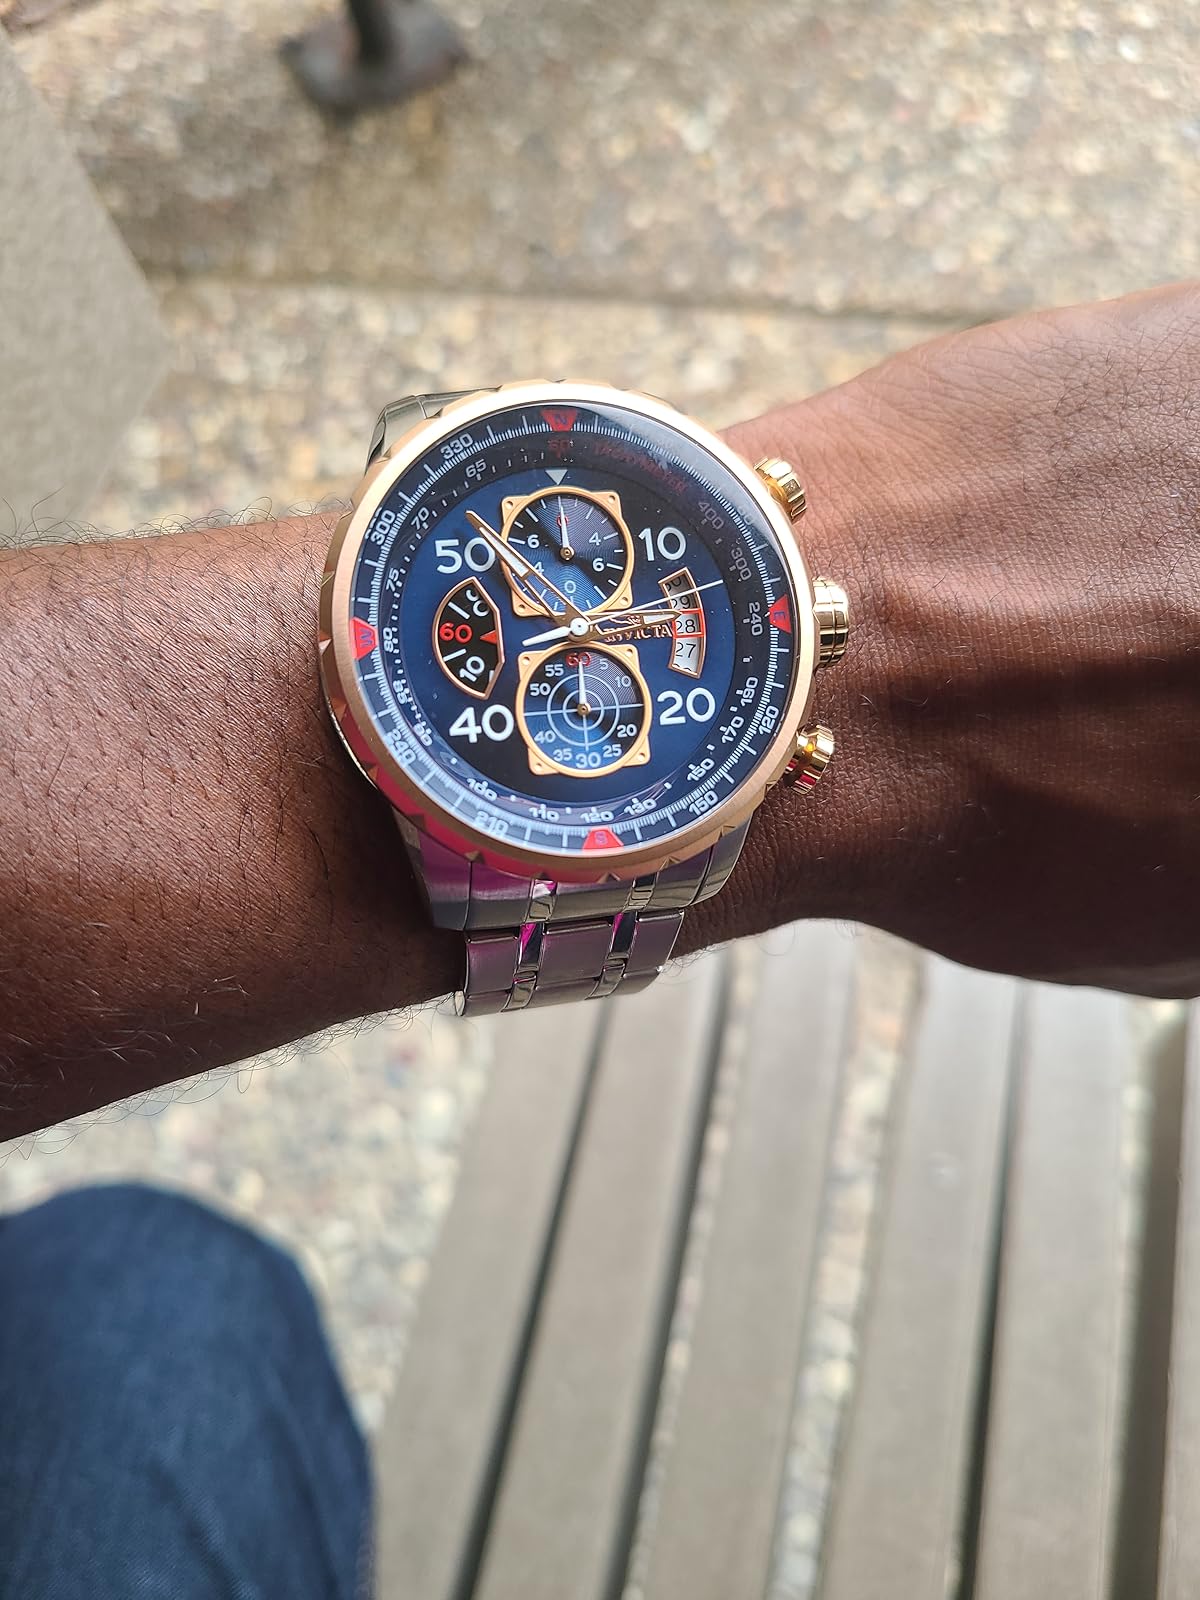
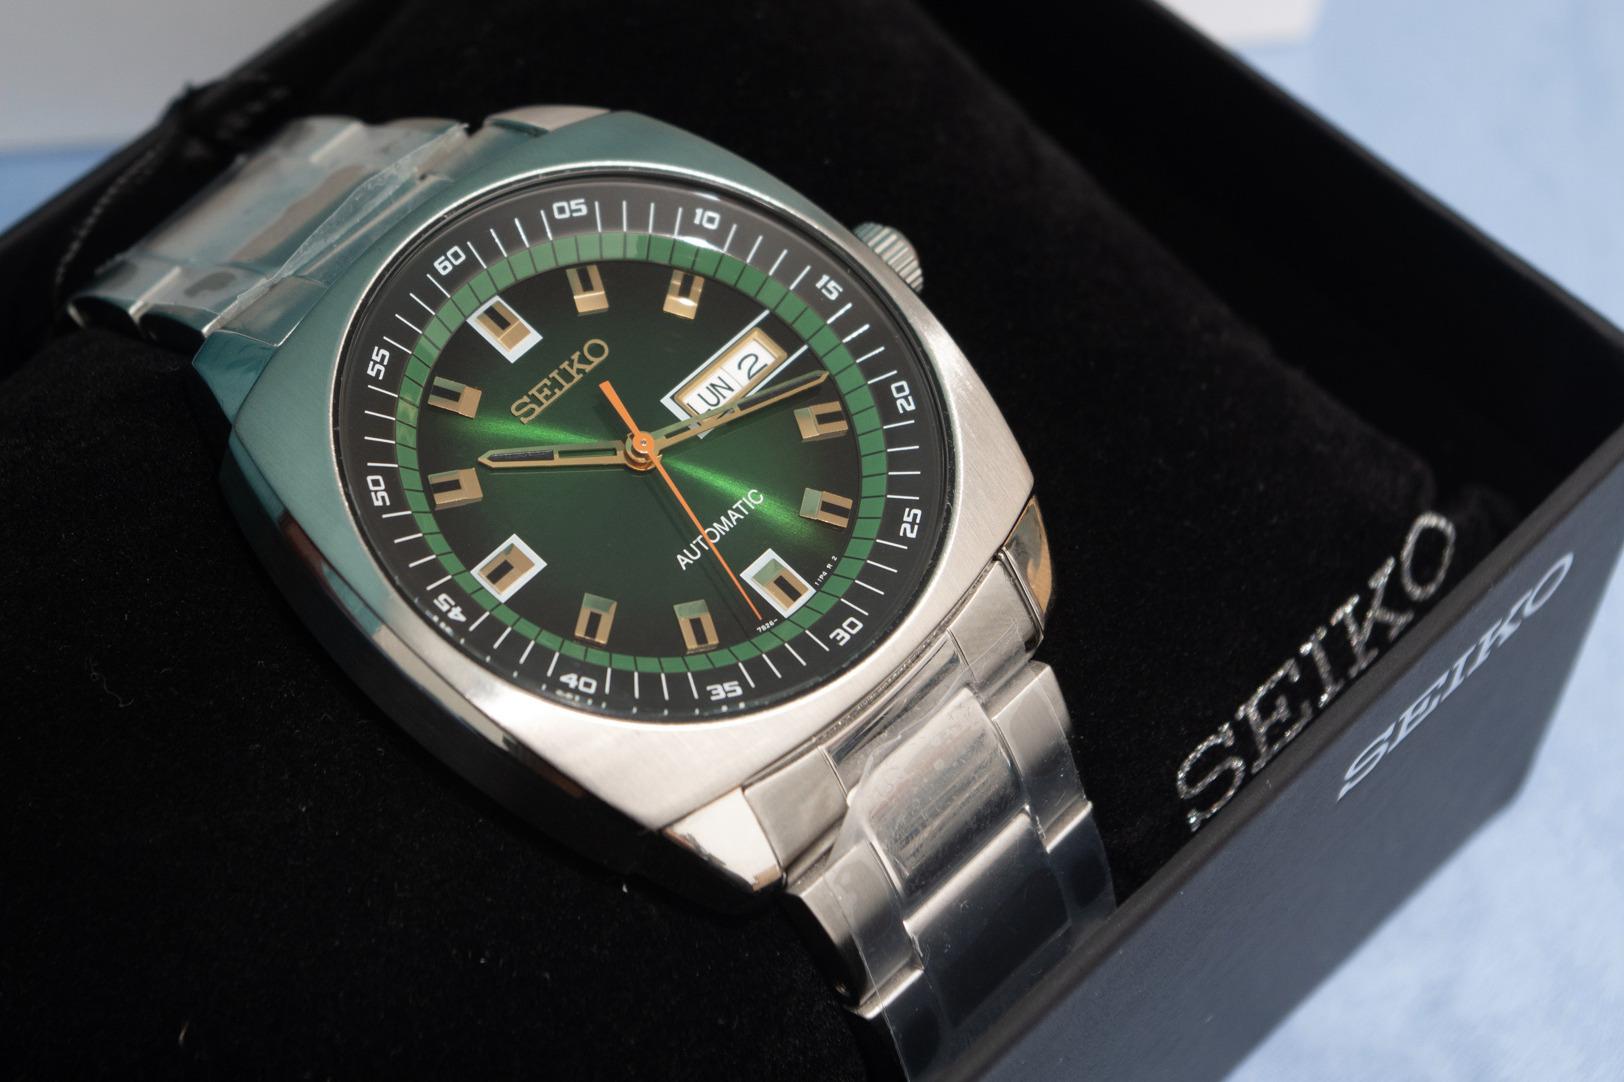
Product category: accessories_watch
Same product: no